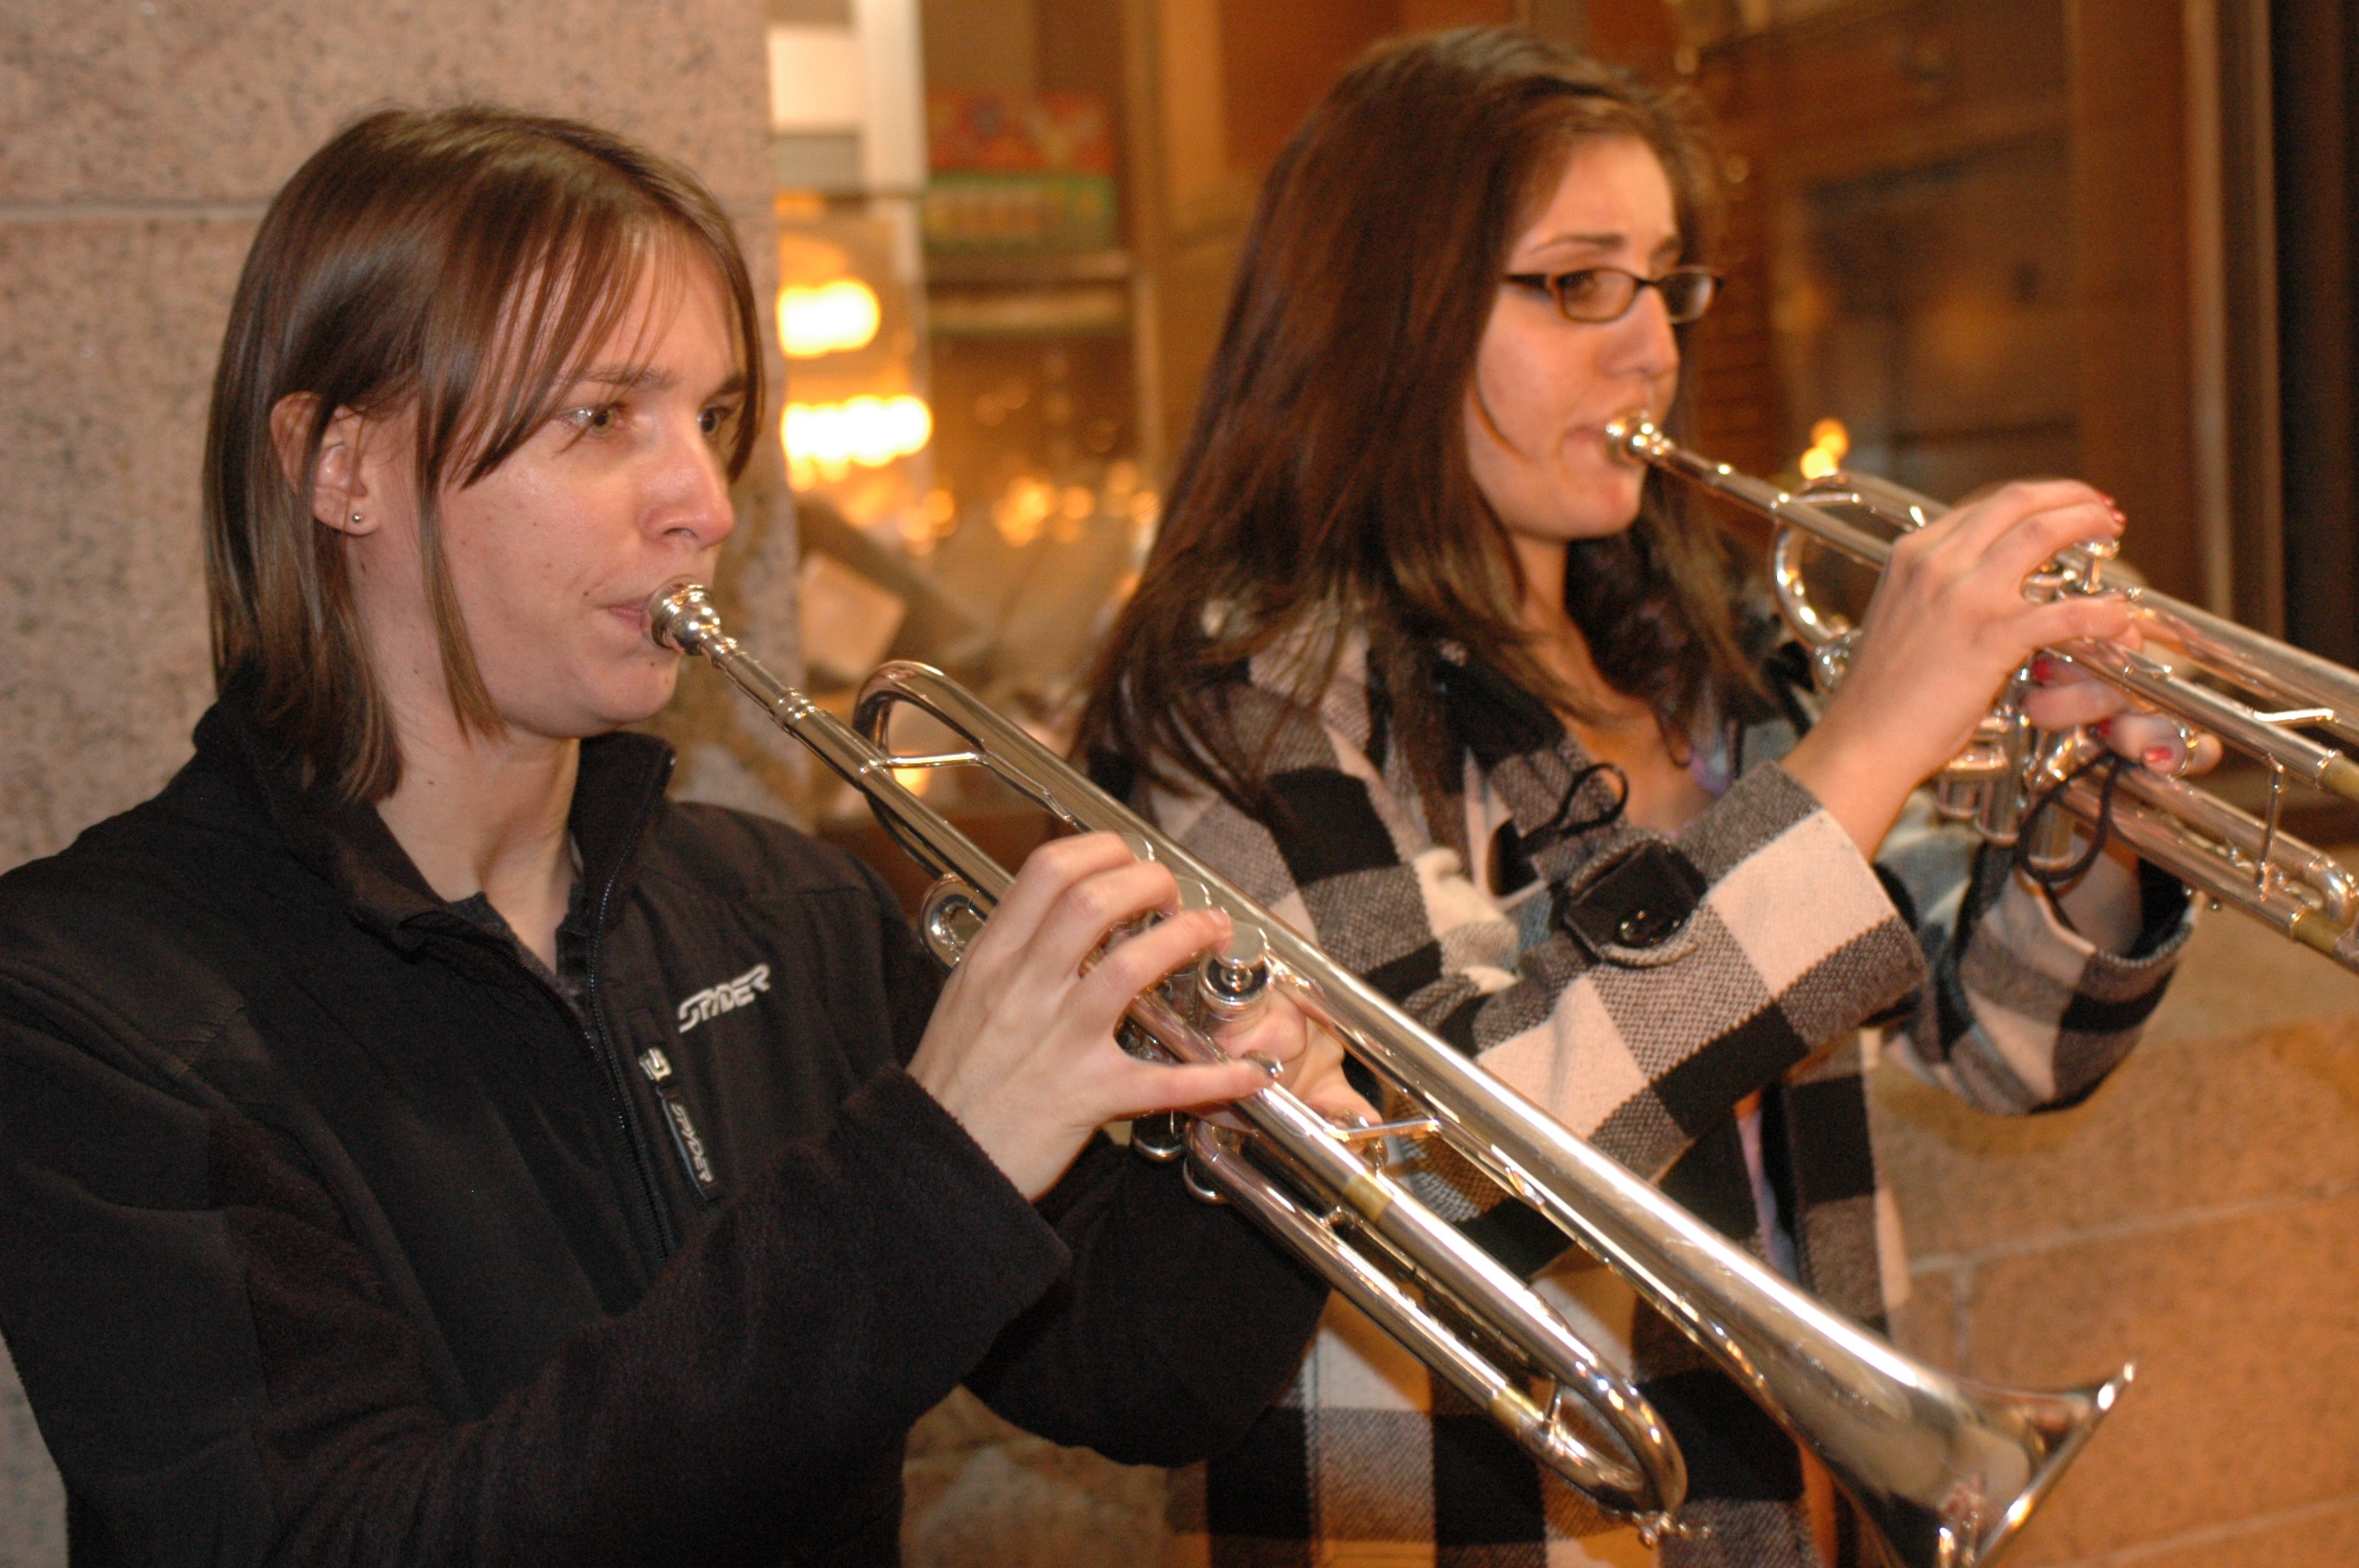
music, instrument, holiday, musician, musical instrument, orchestra, musical, singing, trumpet, violinist, classical music, brass instrument, trumpeter, musical ensemble, violist